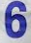
Number: 6